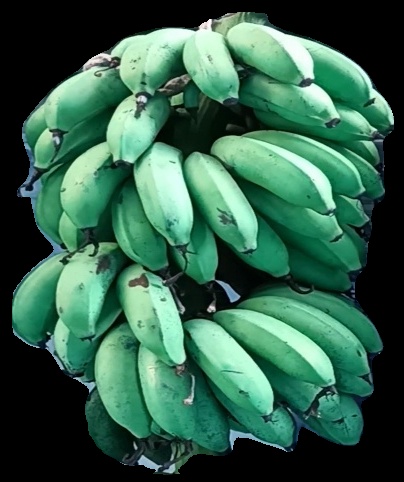
Variety: rasbale
Grade: grade2